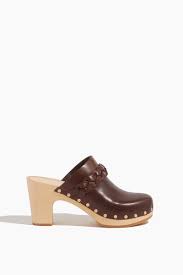
Label: Clog